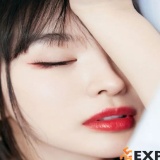
diễn viên Lý Phi Nhi